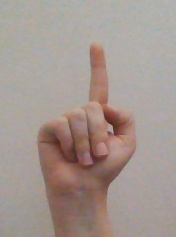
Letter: bb